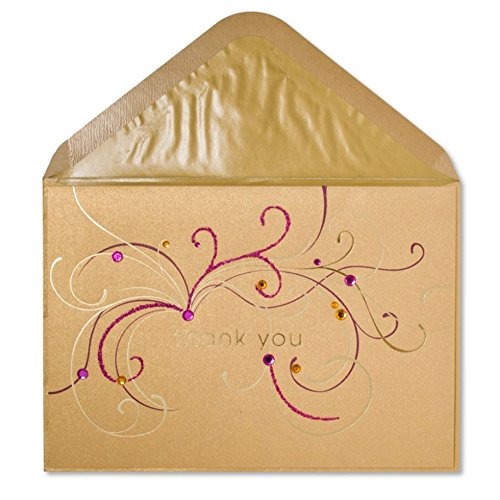
Item Name: PAPYRUS Gemmed Thank You Card by Papyrus (Blank Inside)
Product Description: Elegant fuchsia and gold swirls are embellished with gems and glitter on this shimmering bronze thank you card. The “thank you” text is printed in gold foil on the front of the card.
Value: 1.0
Unit: Count

Price: 12.9